North Manchester, Indiana

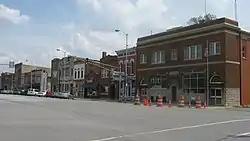
The commercial district is one of eight sites in North Manchester listed on the National Register of Historic Places

Thomas R. Marshall, who served as Governor of Indiana and as Vice President of the United States under President Woodrow Wilson, was born in North Manchester.